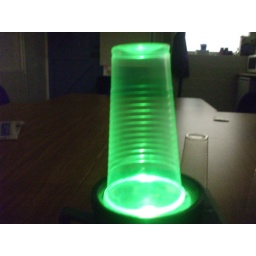
green light under cup